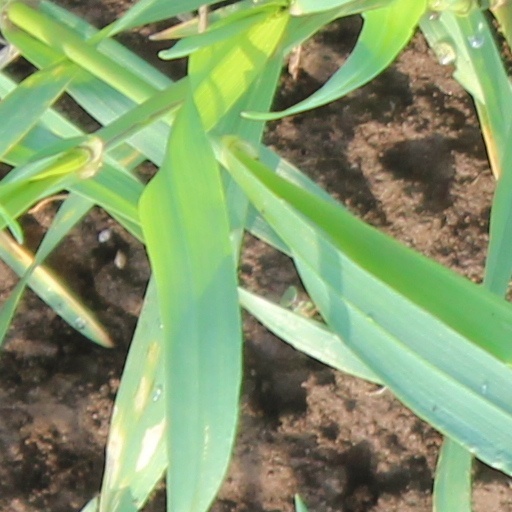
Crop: wheat